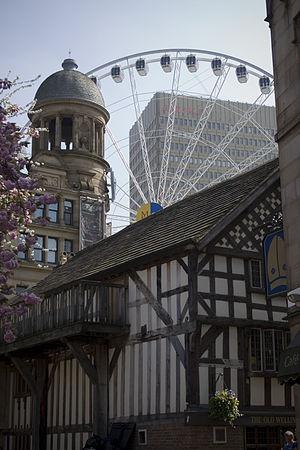
Manchester [manʃɛstœʁ] est une ville du Royaume-Uni située dans le comté métropolitain du Grand Manchester. Elle a le statut de cité depuis 1853 et compte 545 500 habitants en 2017, avec une population urbaine de 3,2 millions. Elle est parfois considérée comme la « deuxième ville d’Angleterre » grâce à son importance économique, culturelle et sportive, bien que sa superficie et sa population ne lui permettent pas de détrôner Birmingham. Manchester est catégorisée comme une ville « bêta » par Le GaWC. Ses habitants s'appellent les Mancuniens. La ville est au cœur d'une grande agglomération de plus de deux millions et demi d'habitants dont les villes principales sont : Bury, Bolton, Rochdale, Oldham, Ashton-under-Lyne, Stockport, Salford, Altrincham, Wigan. Le nom de « Manchester » est utilisé aussi bien pour désigner l'agglomération que la ville en tant que telle.